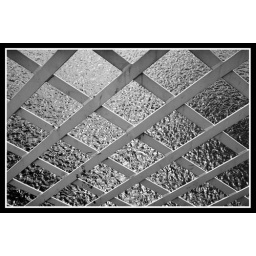
Ironwork of the bridge over the river Nith, Dumfries